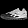
Label: Sneaker